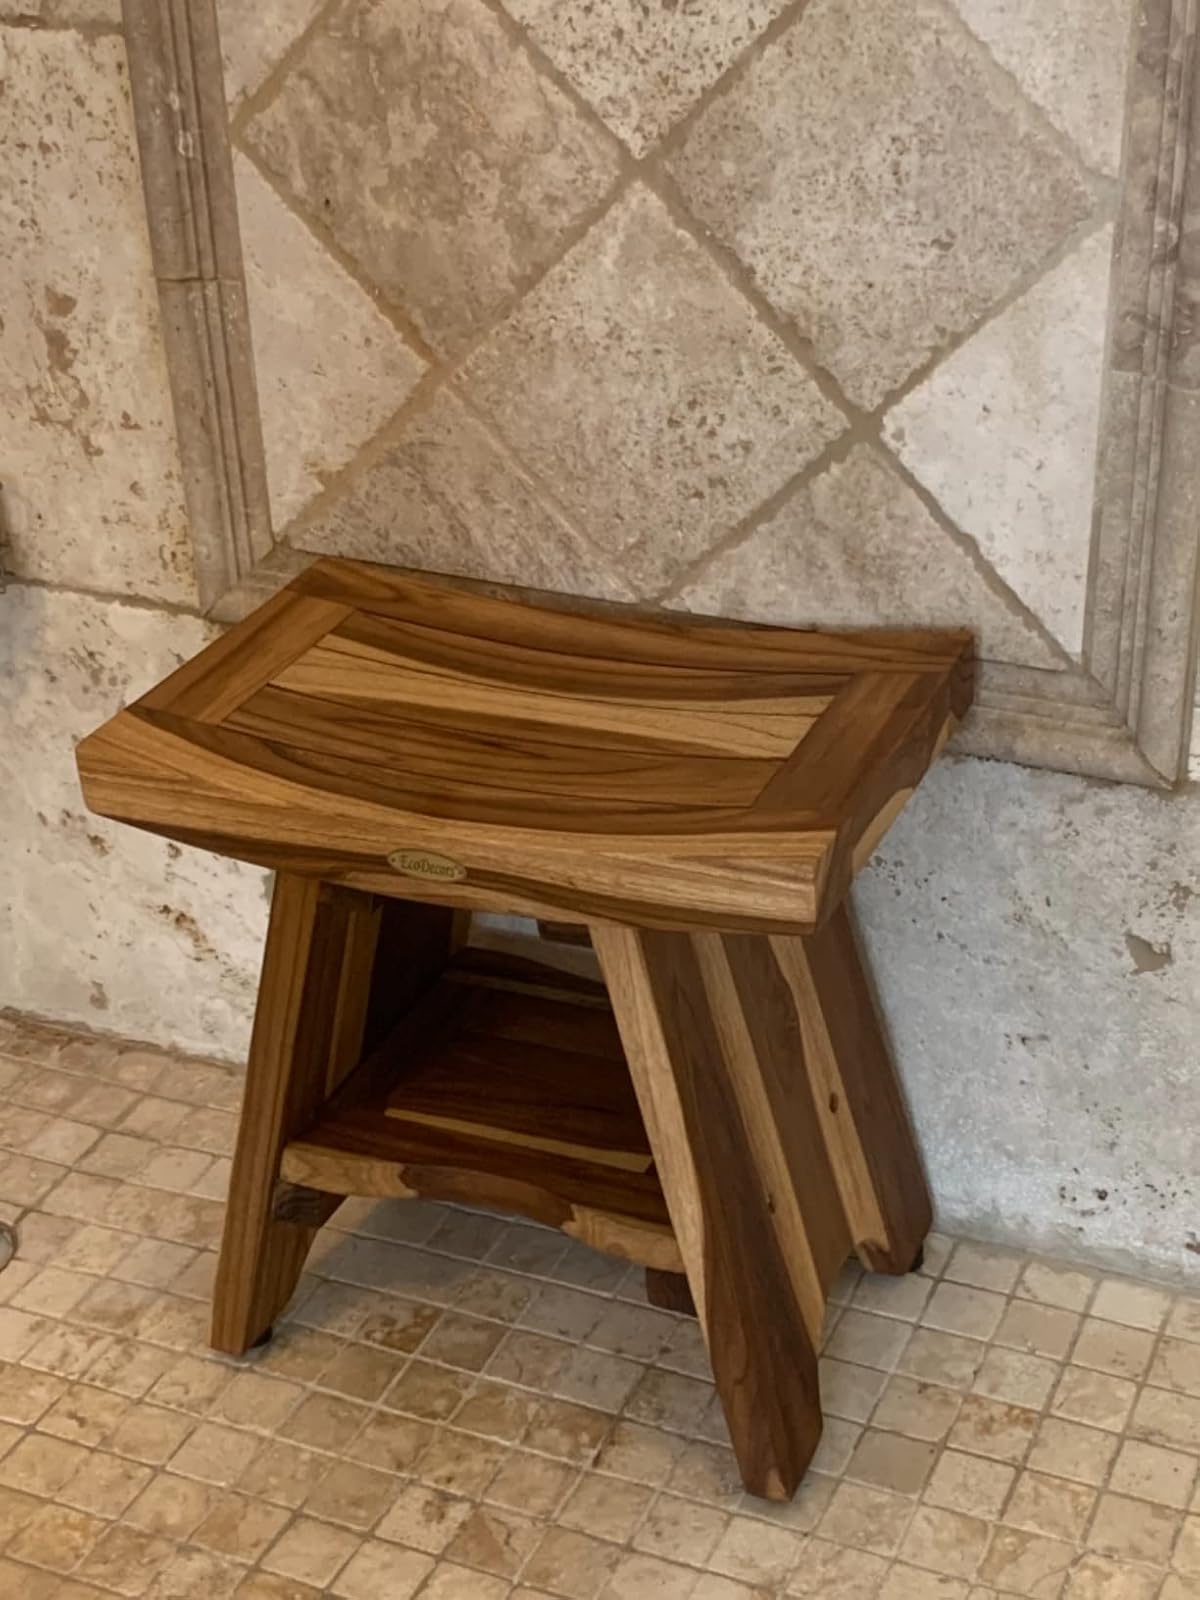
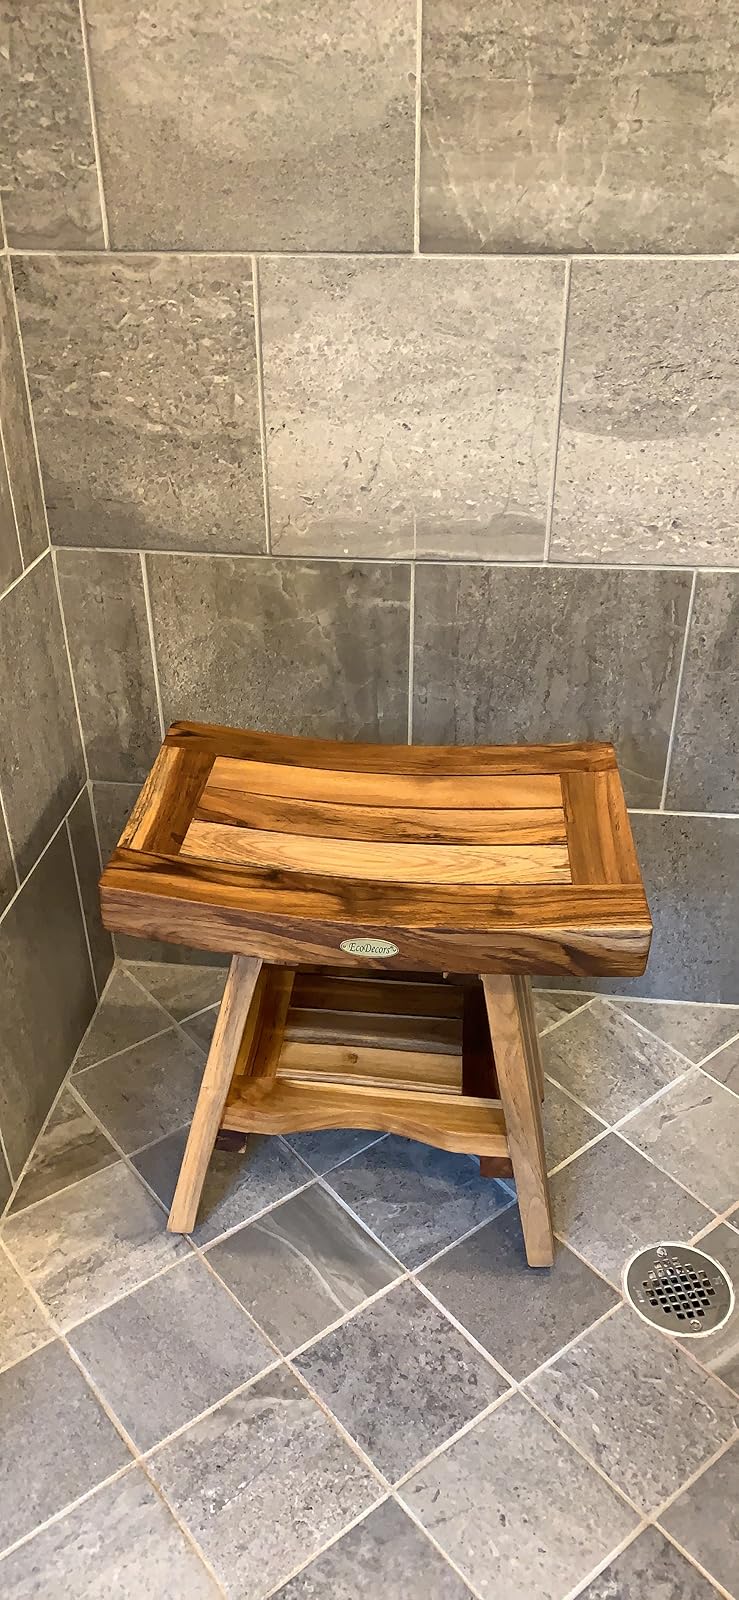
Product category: stool
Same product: yes